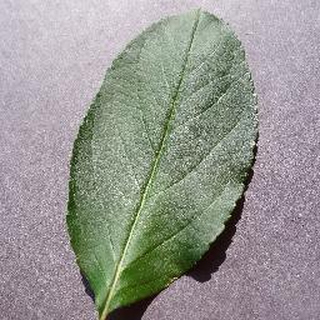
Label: healthy_apple